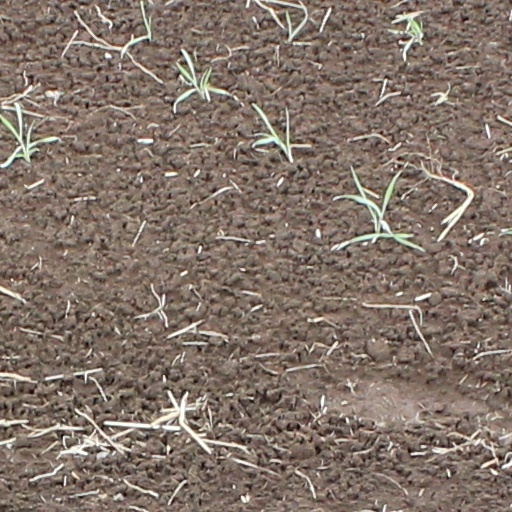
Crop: wheat